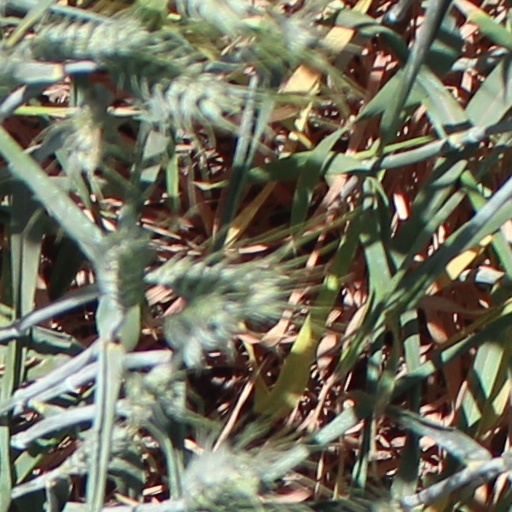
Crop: wheat